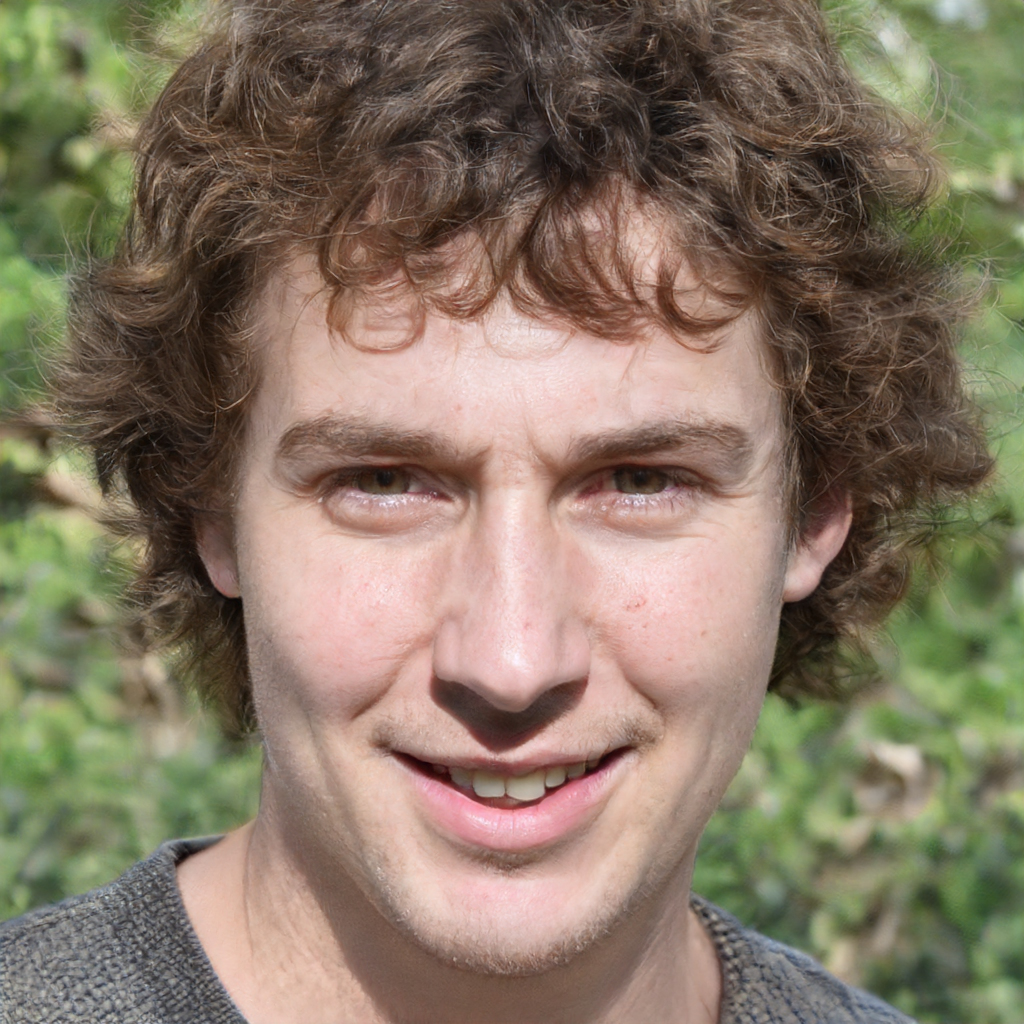
Gender: Male